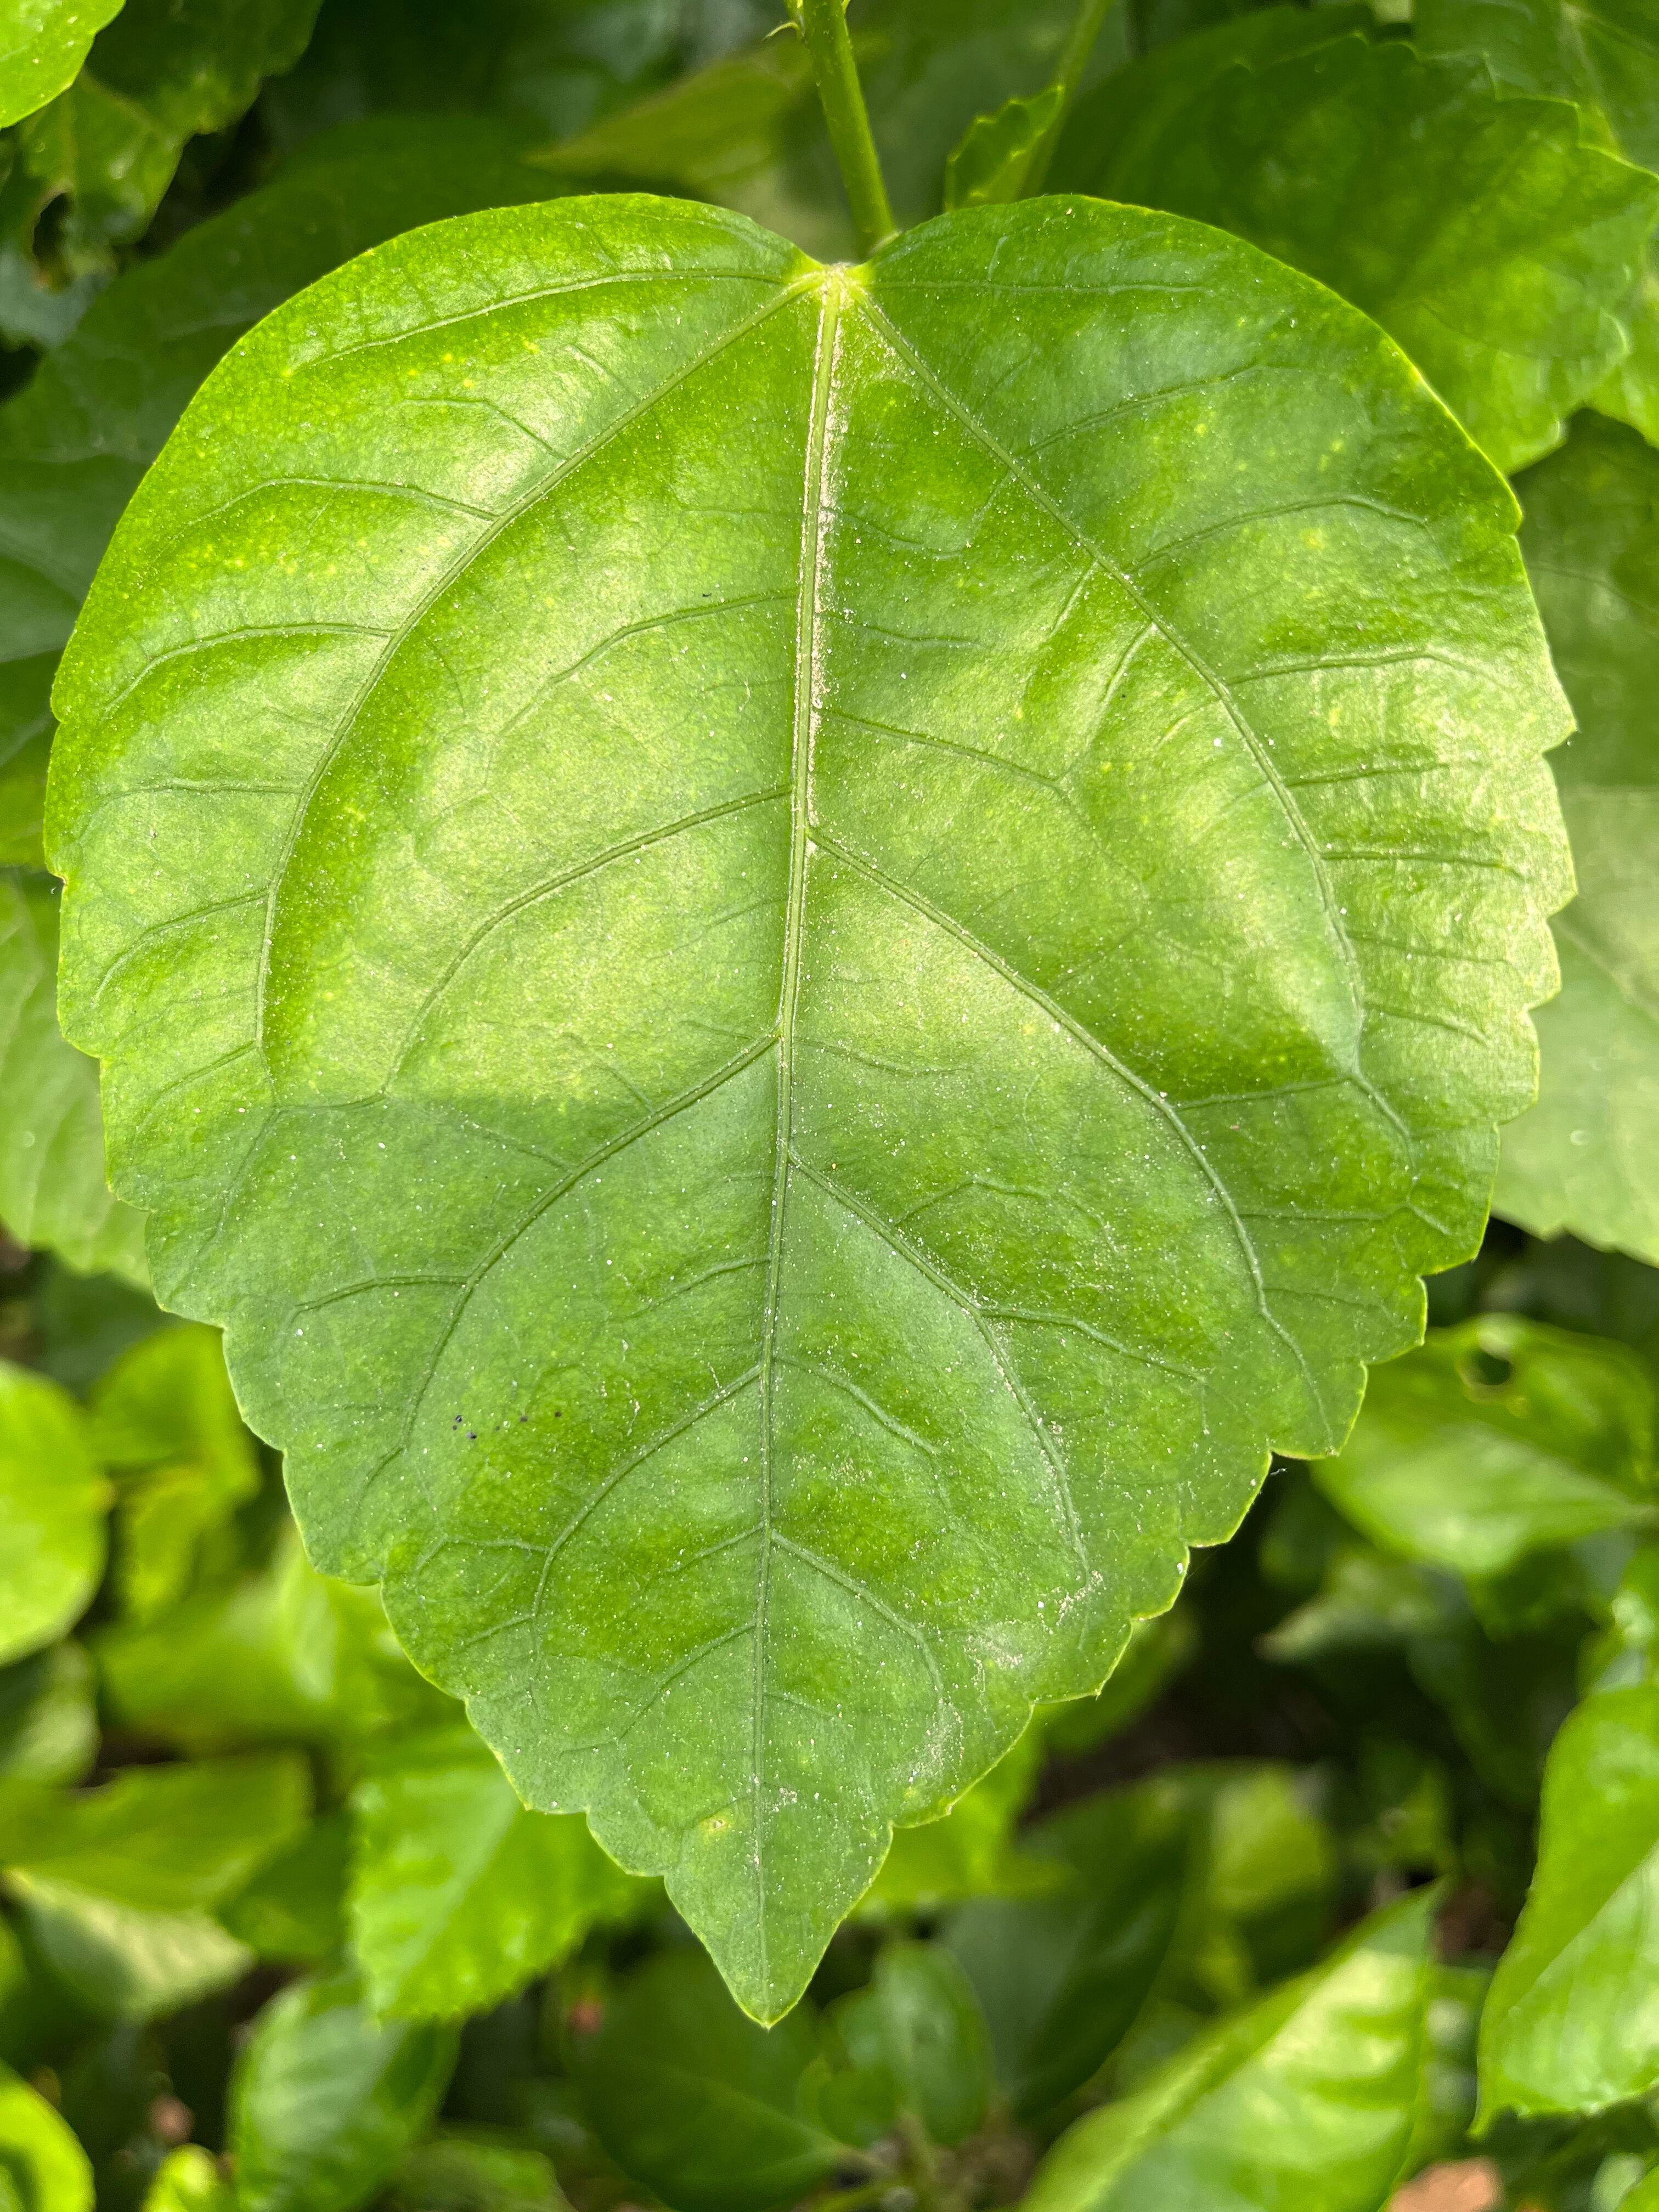
Plant species: hibiscus-rosa-sinensis